2010 Football League Championship play-off final

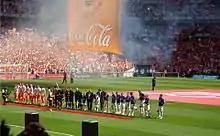
The two teams line-up at Wembley Stadium prior to kick-off

Holloway made no changes to Blackpool's matchday squad, naming the same starting line-up and substitutes used in their play-off semi-final second leg. Jones also made no changes to the side that had started the second leg of the club's play-off semi-final against Leicester City, striker Jay Bothroyd overcoming doubts over a grade two hamstring strain injury to be named in the starting line-up. The only change to Cardiff's matchday squad was Gerrard being selected on the bench in place of Gábor Gyepes.